Aristophanes

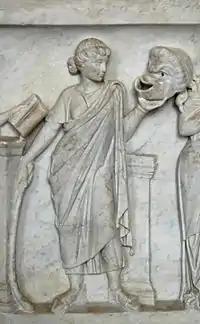
Thalia, muse of comedy, gazing upon a comic mask (detail from "Muses' Sarcophagus")

The plays of Aristophanes are the only full-length examples of the genre of Old Comedy to have survived from antiquity. This makes them centrally important to modern understandings of the genre. The themes of Old Comedy included: